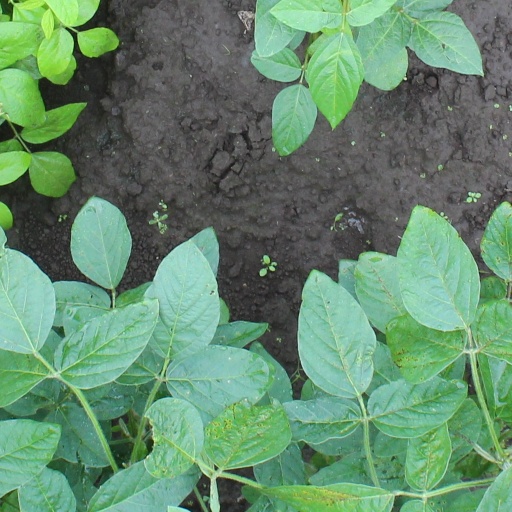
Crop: soybean